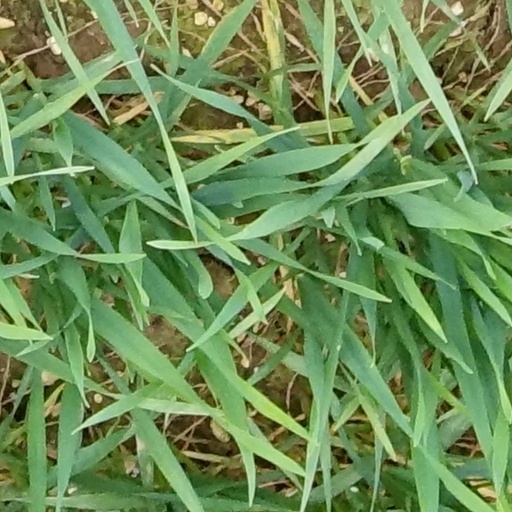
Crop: wheat